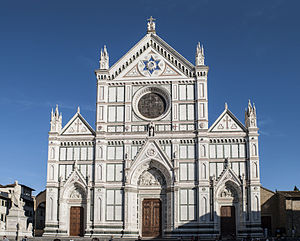
Santa Croce, Firenze
1443
Basilica di Santa Croce er den vigtigste franciskanerkirke i Firenze, Italien, og en mindre basilika i den romerskkatolske kirke. Den ligger på Piazza di Santa Croce, omkring 800 meter sydøst for domkirken. Stedet som først blev valgt, var i marsken uden for byens mure. Det er begravelsessted for nogle af de mest berømte italienere, såsom Michelangelo, Galileo, Machiavelli, digteren Foscolo, filosoffen Gentile og komponisten Rossini, og dermed er det også kendt som Templet for de italienske Herligheder.